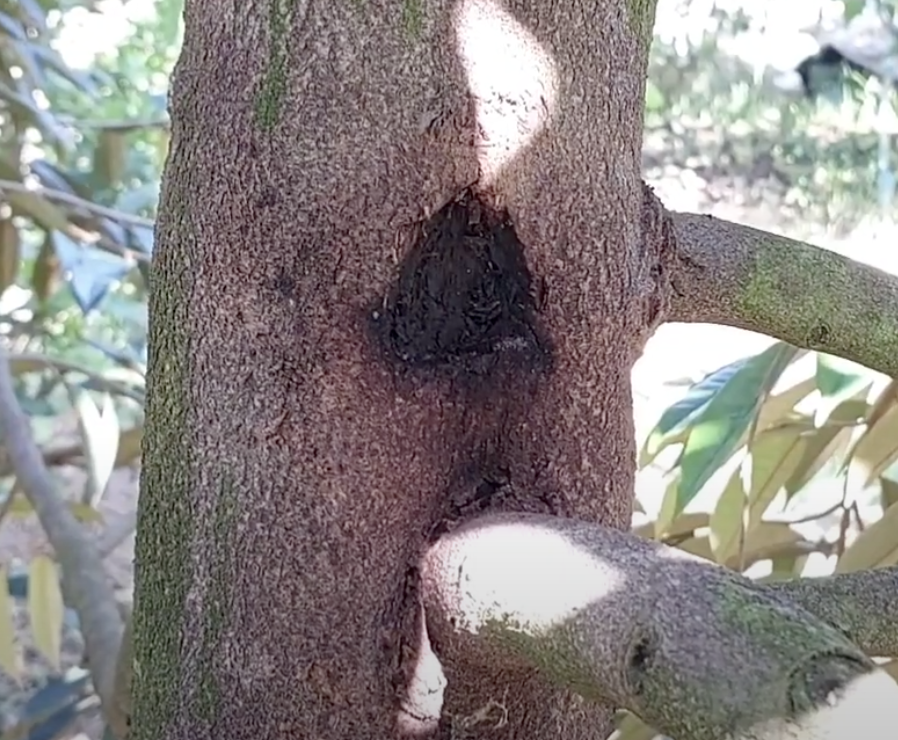
Label: stem_cracking_ gummosis